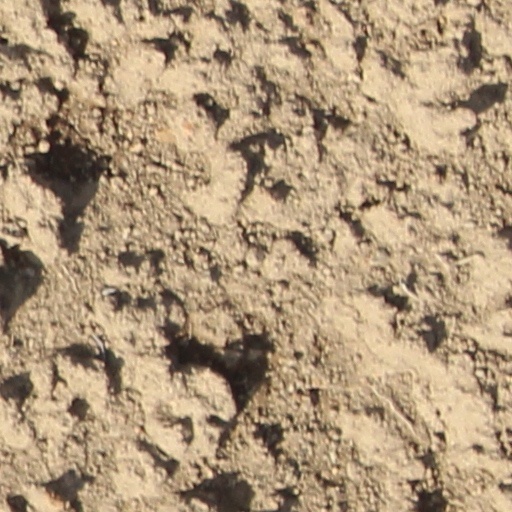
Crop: wheat